Duncan Lewin

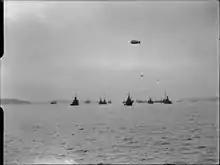

Edgar Duncan Goodenough Lewin (9 August 1912 – 24 November 1983) was an officer of the Royal Navy during the Second World War and the Korean War. A naval aviator, he was involved in the Battle of the River Plate and carried out attacks on the German battleship "Tirpitz". He also commanded aircraft carriers during the Korean War.